Renaissance College

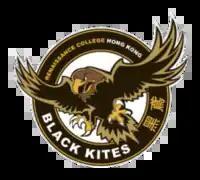
The Black Kites are RCHK's athletics team.

RCHK offers the IB Primary Years, Middle Years and Diploma programmes since its inception. It was granted the status of IB World School in 2007. In 2014, the school began to offer the IB Career-related Programme and became the first school in East Asia, and the eighth school globally, to offer all four IB programmes.